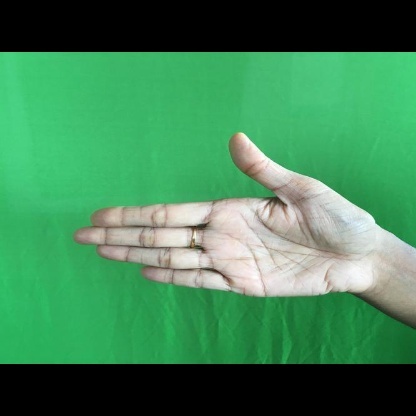
Mudra: Ardhachandran